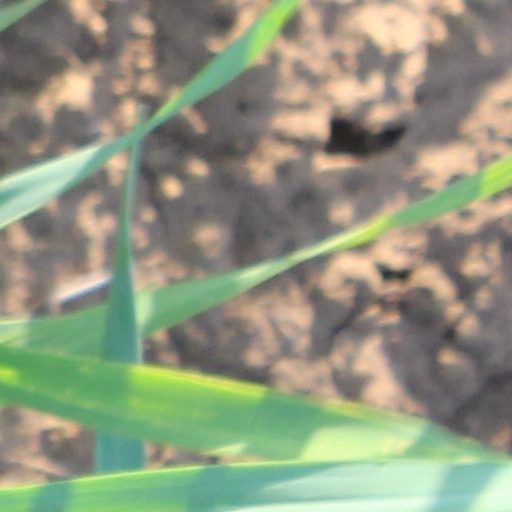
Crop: wheat